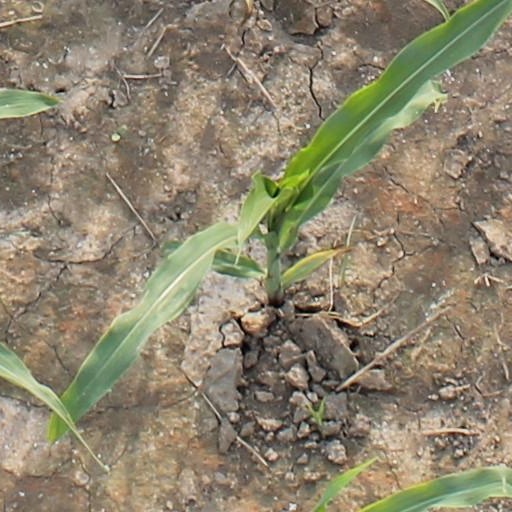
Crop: maize; corn